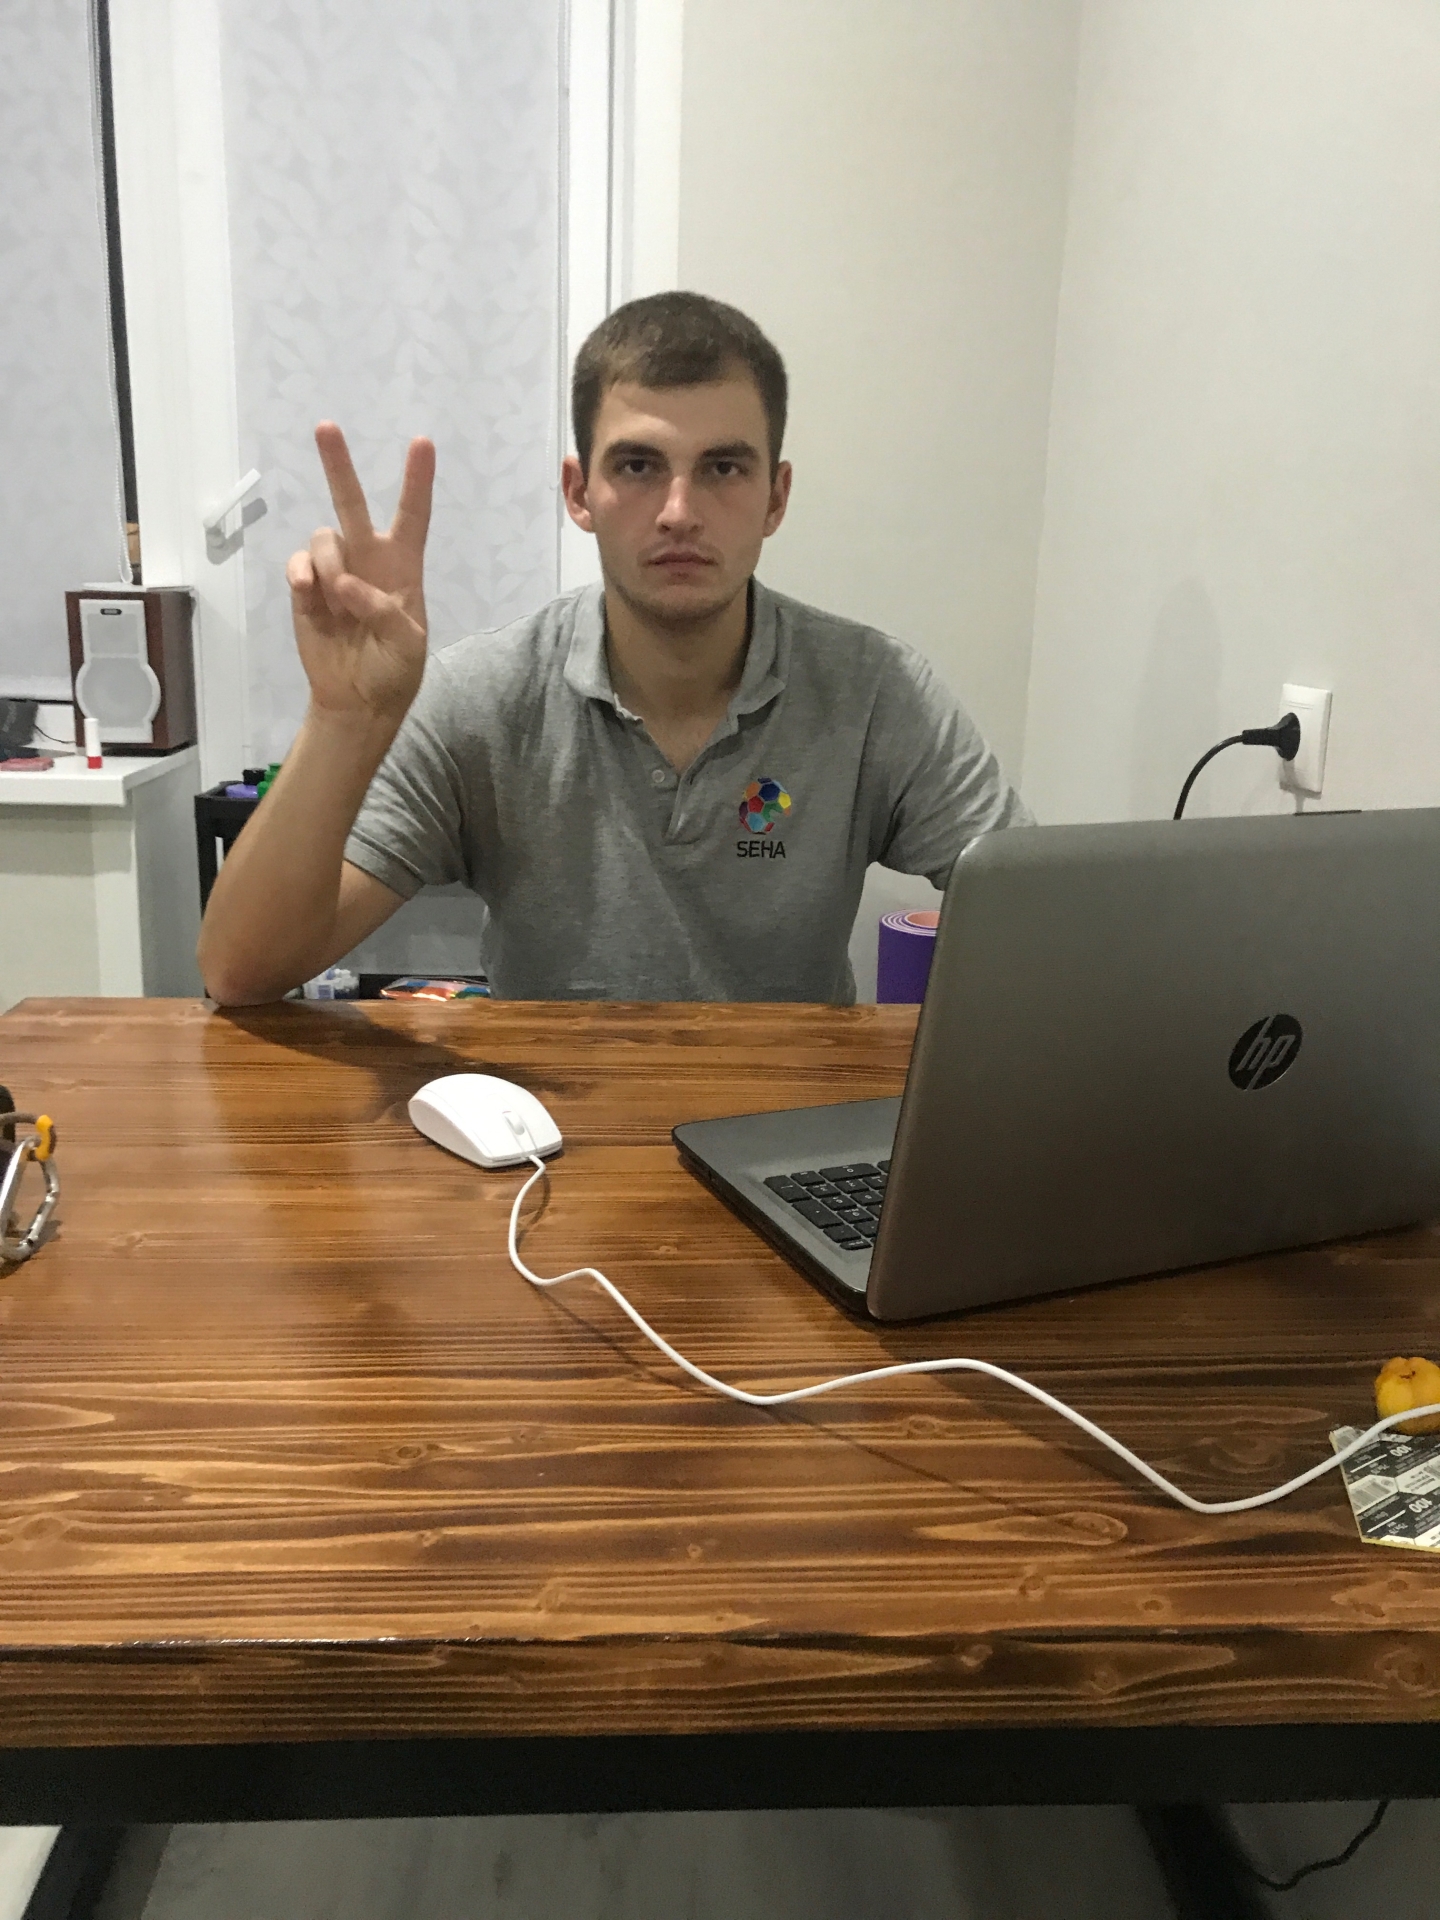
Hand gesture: peace